Giuseppe Bonati

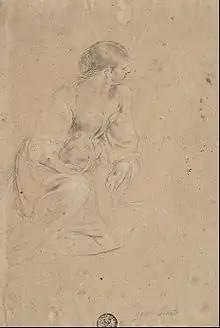
Study of a Female Figure, 1665

Giuseppe Bonati (1635 – 12 March 1681) was an Italian painter of the Baroque period, active in Rome and Ferrara.